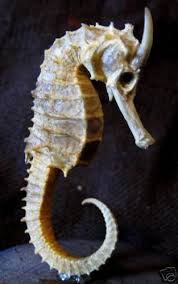
Lii nag moom ci géej lay nekk. Boo xoolee kaw gi dafa mel ni lu am benn béjjën, mu daadi amug geen bi lemu. Gémmiñ gi tamit dafa gudd biir bi tamit dafa rëy.